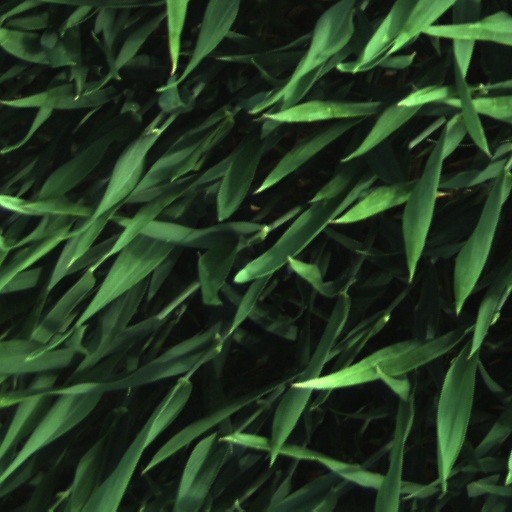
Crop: wheat